Brașov County

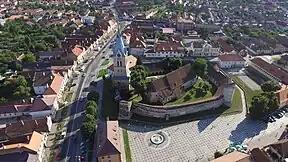
Codlea

The south side comprises the Carpathian Mountains (Southern Carpathians and Eastern Carpathians), with the Făgăraș Mountains, the Bucegi Mountains, the Piatra Mare Mountains, the Piatra Craiului Mountains, and the Postăvarul Massif. In the east, there is the , and in the west, there is the Olt River valley. Between them, there are the Perșani Mountains. The north and west sides of the county are crossed by the Olt River.